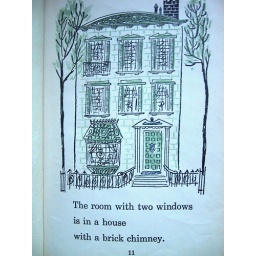
cat in the box